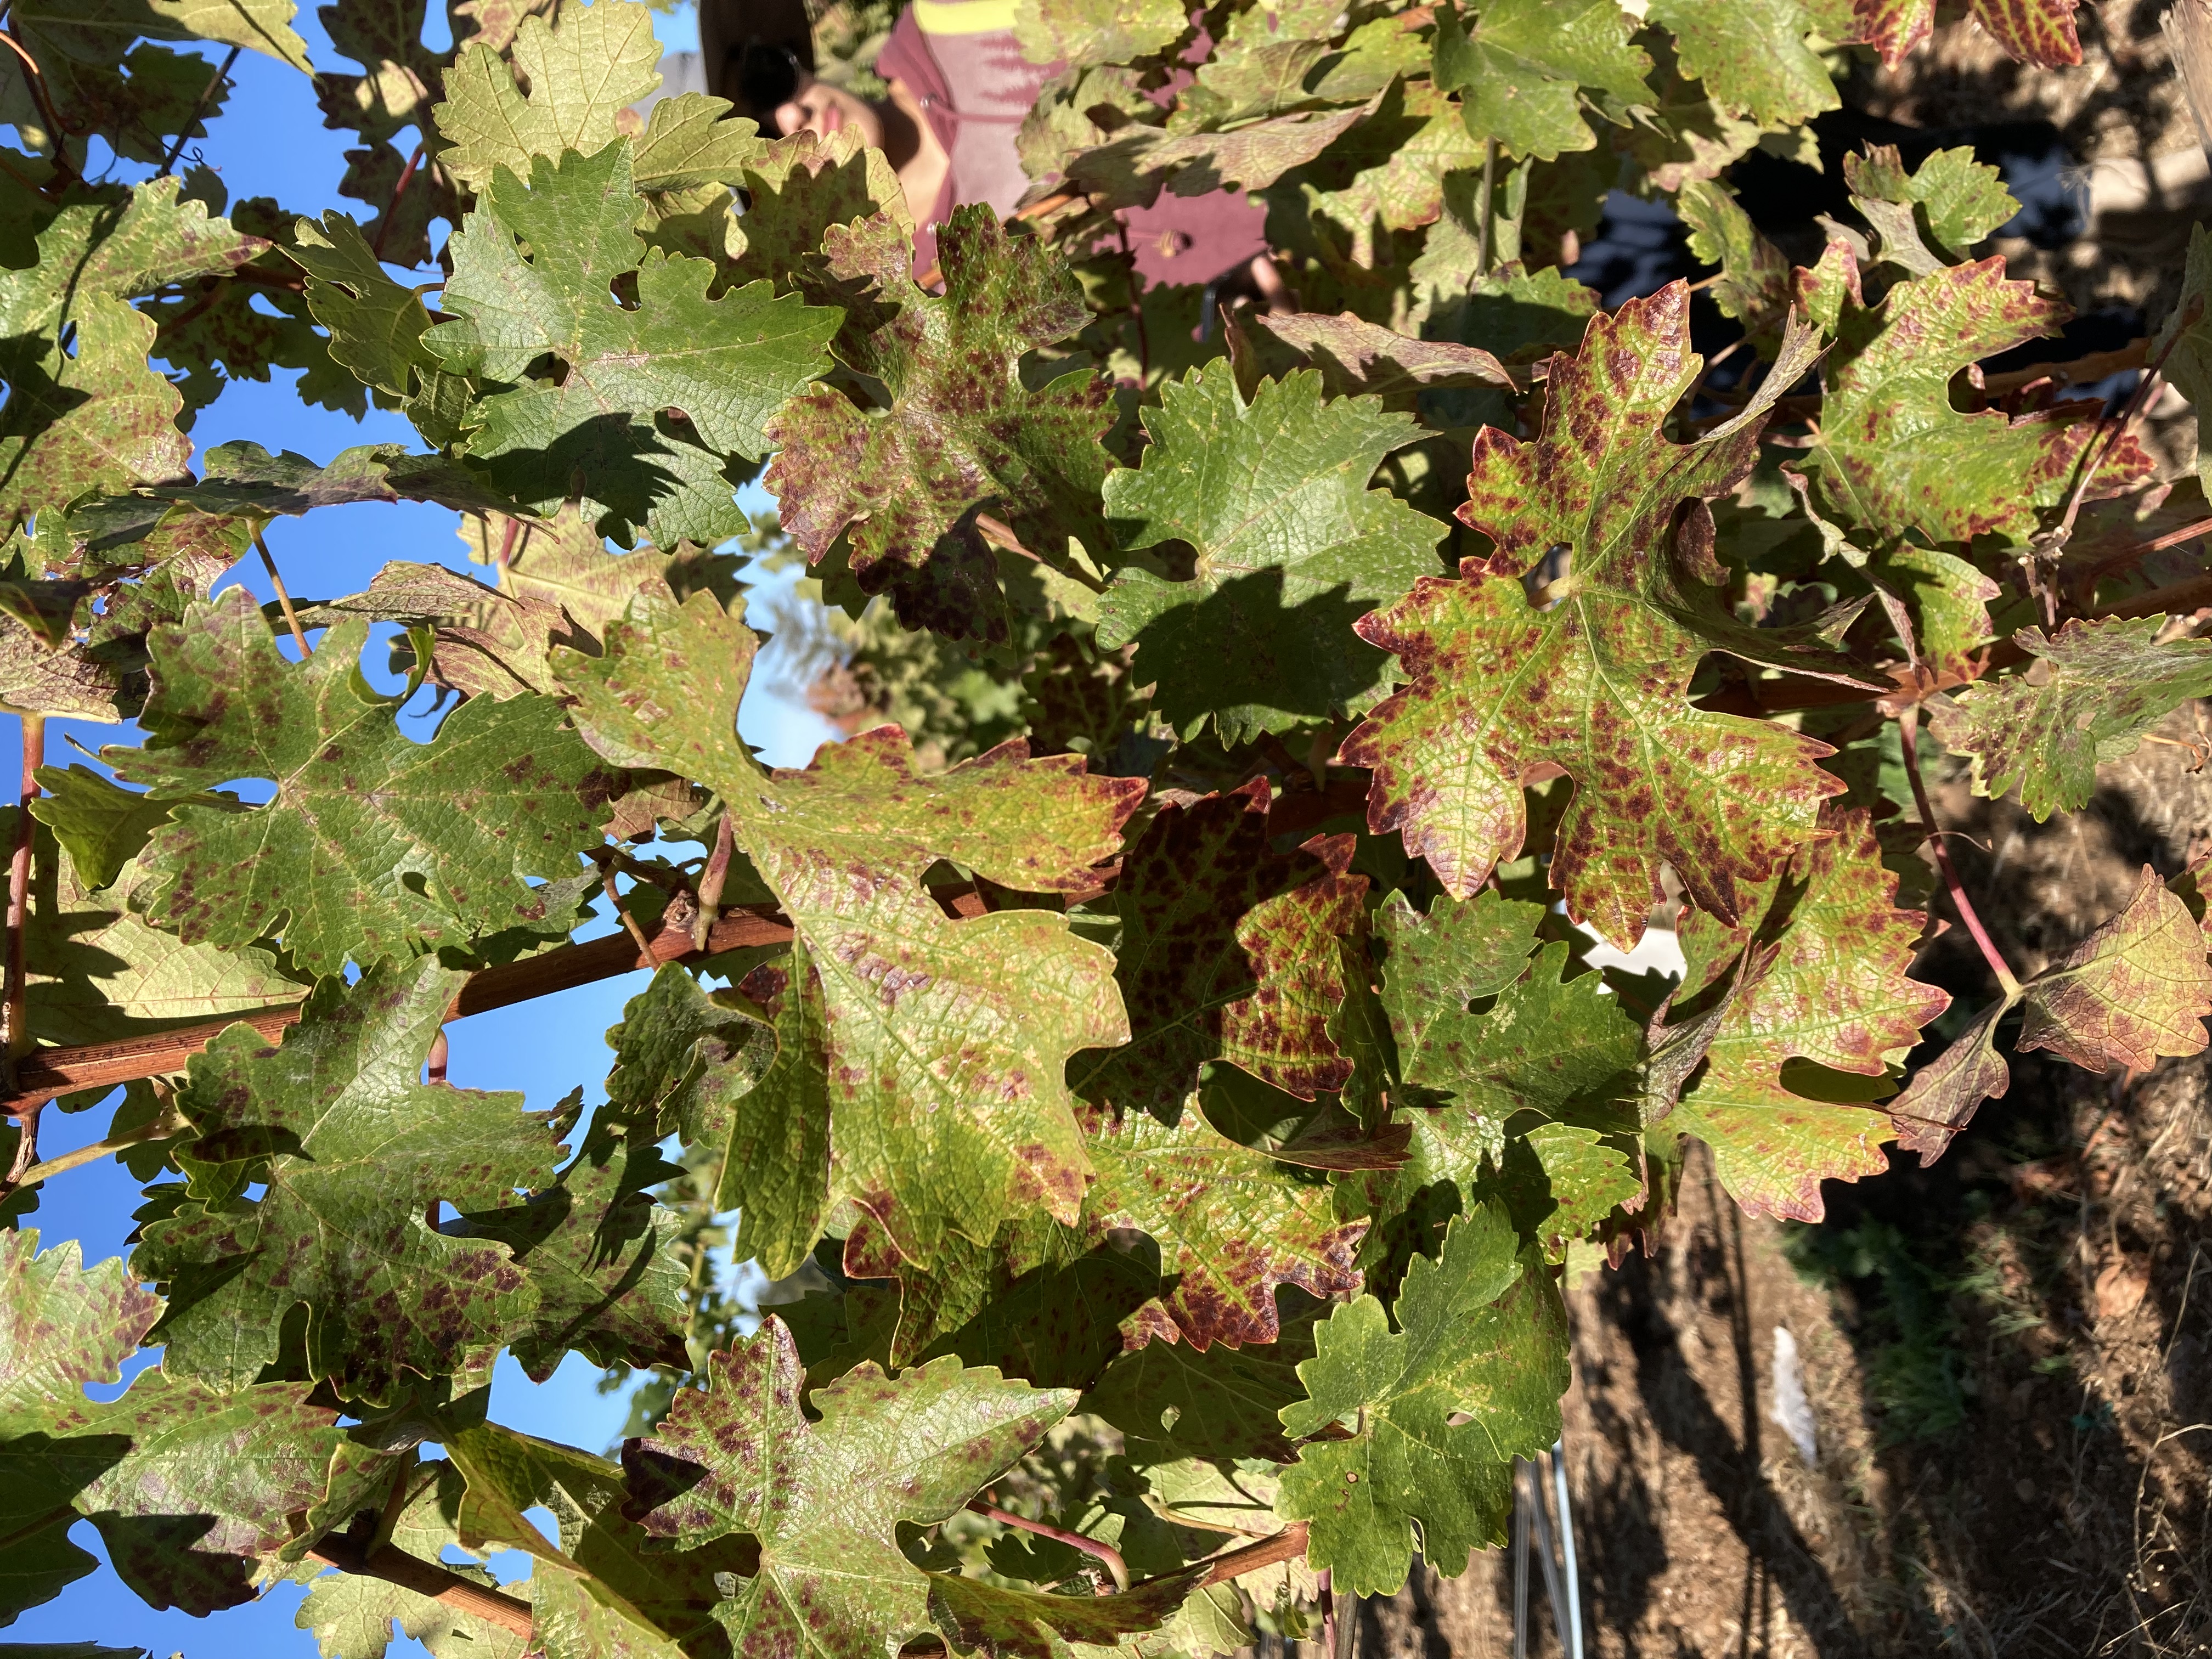
Label: Leafroll 3